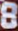
Number: 8